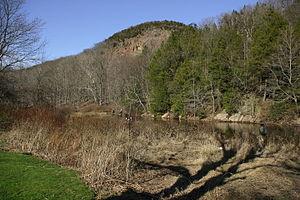
La rivière Mill est un fleuve américain d'une longueur de 28 km qui coule dans l'État du Connecticut. Il se jette dans l'océan Atlantique au niveau de la ville de New Haven.